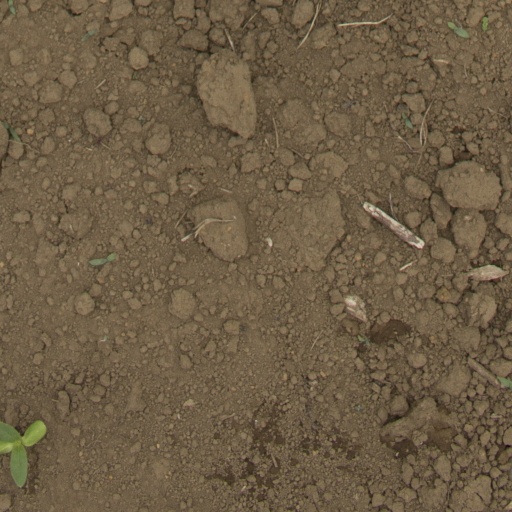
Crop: Jerusalem artichoke